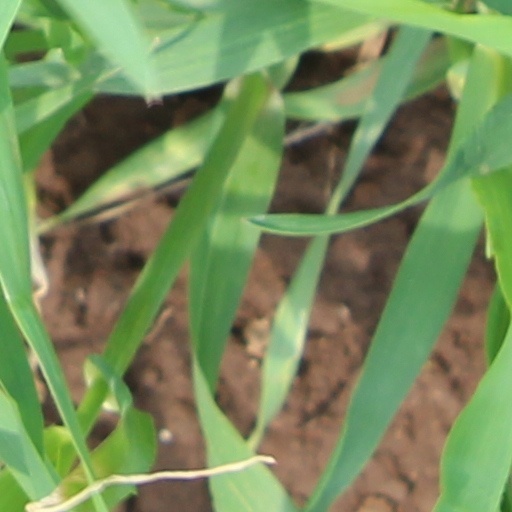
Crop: wheat